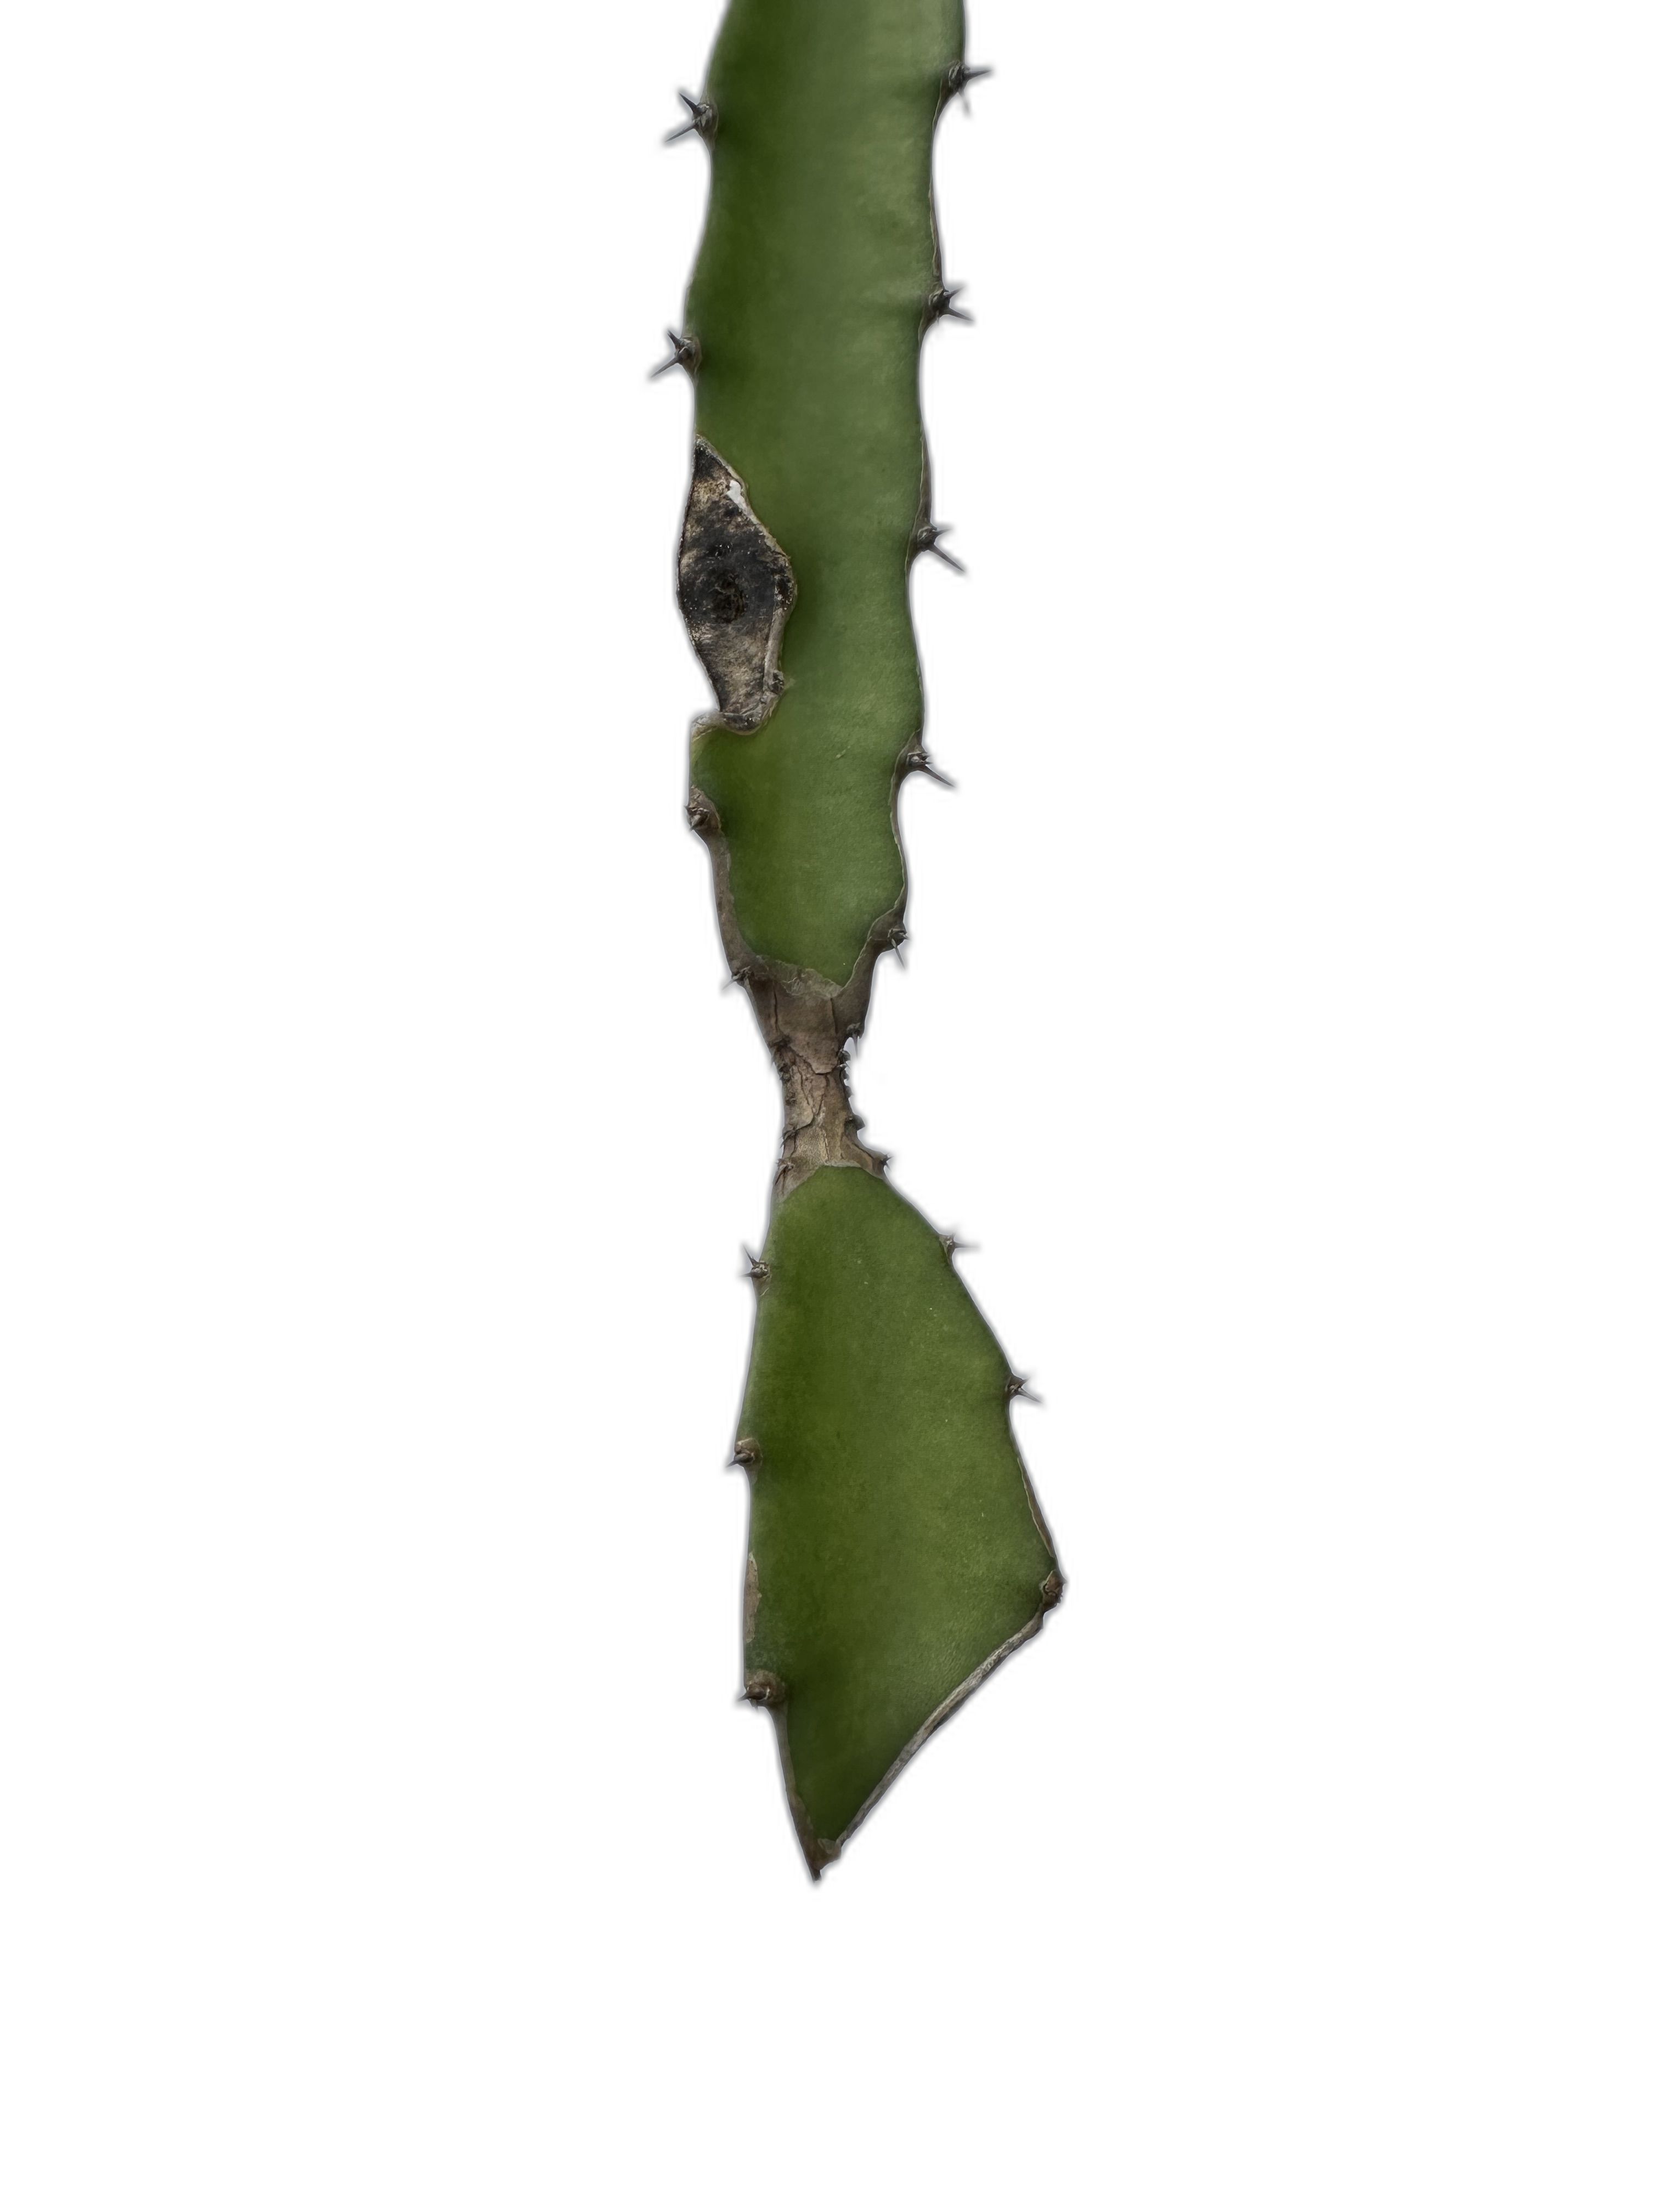
Label: Good leaf